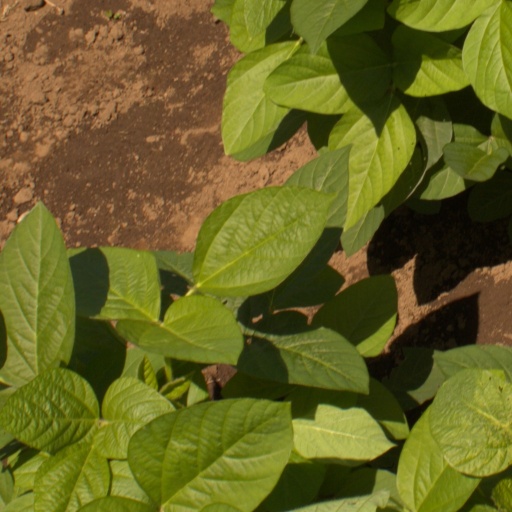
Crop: soybean